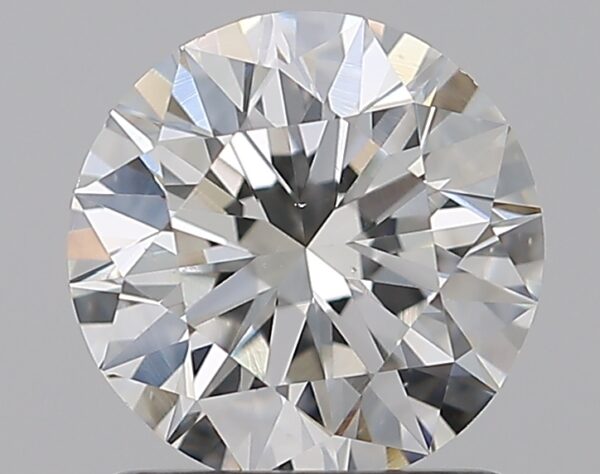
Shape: round
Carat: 1.2
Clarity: VS2
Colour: G
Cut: EX
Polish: EX
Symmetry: EX
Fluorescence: F
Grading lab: GIA
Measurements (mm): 6.75 x 6.8 x 4.25